Mahar

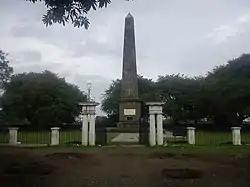
Bhima Koregaon Victory Pillar

During the colonial period, large numbers of Mahars and dhors were recruited for military duties by the East India Company and the British Raj. The Battle of Koregaon (1 January 1818) is commemorated by an obelisk known as the Koregaon pillarwhich was erected at the site of the battleand by a medal issued in 1851. The pillar featured on the Mahar Regiment crest until the Independence of India; it is inscribed with the names of 22 Mahars killed at the battle. The victory pillar serves as focal point of Mahar heroism.